Types of fish in Uganda

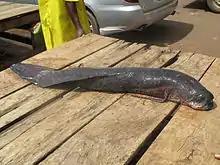
Lungfish at gaba landing site

Mudfish are locally known as "Ensonzi". They are a kind of catfish common in East African swamps. Once caught, they are individually rolled up and several of them in a row are put on a stick and then smoke-dried. They are mostly put in ground nut soup to add a flavor of fish.